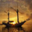
Label: ship